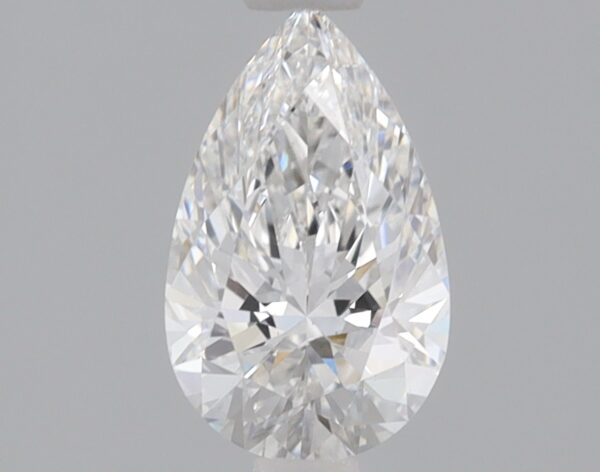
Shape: pear
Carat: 0.82
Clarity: VS1
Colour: F
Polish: EX
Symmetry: EX
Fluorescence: NONE
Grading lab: IGI
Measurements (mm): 8.54 x 5.27 x 3.27